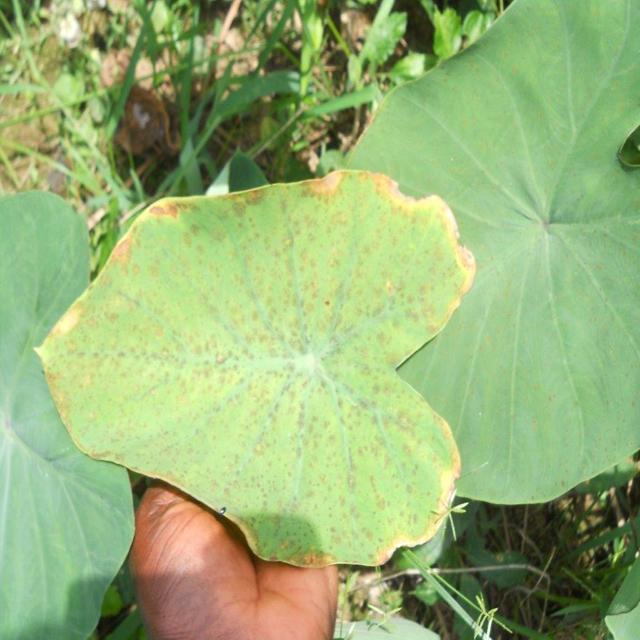
Label: Mid_Blight